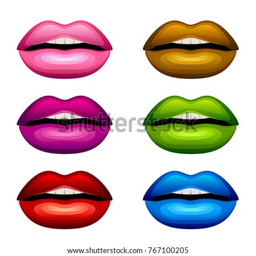
colorful lips set on a white background